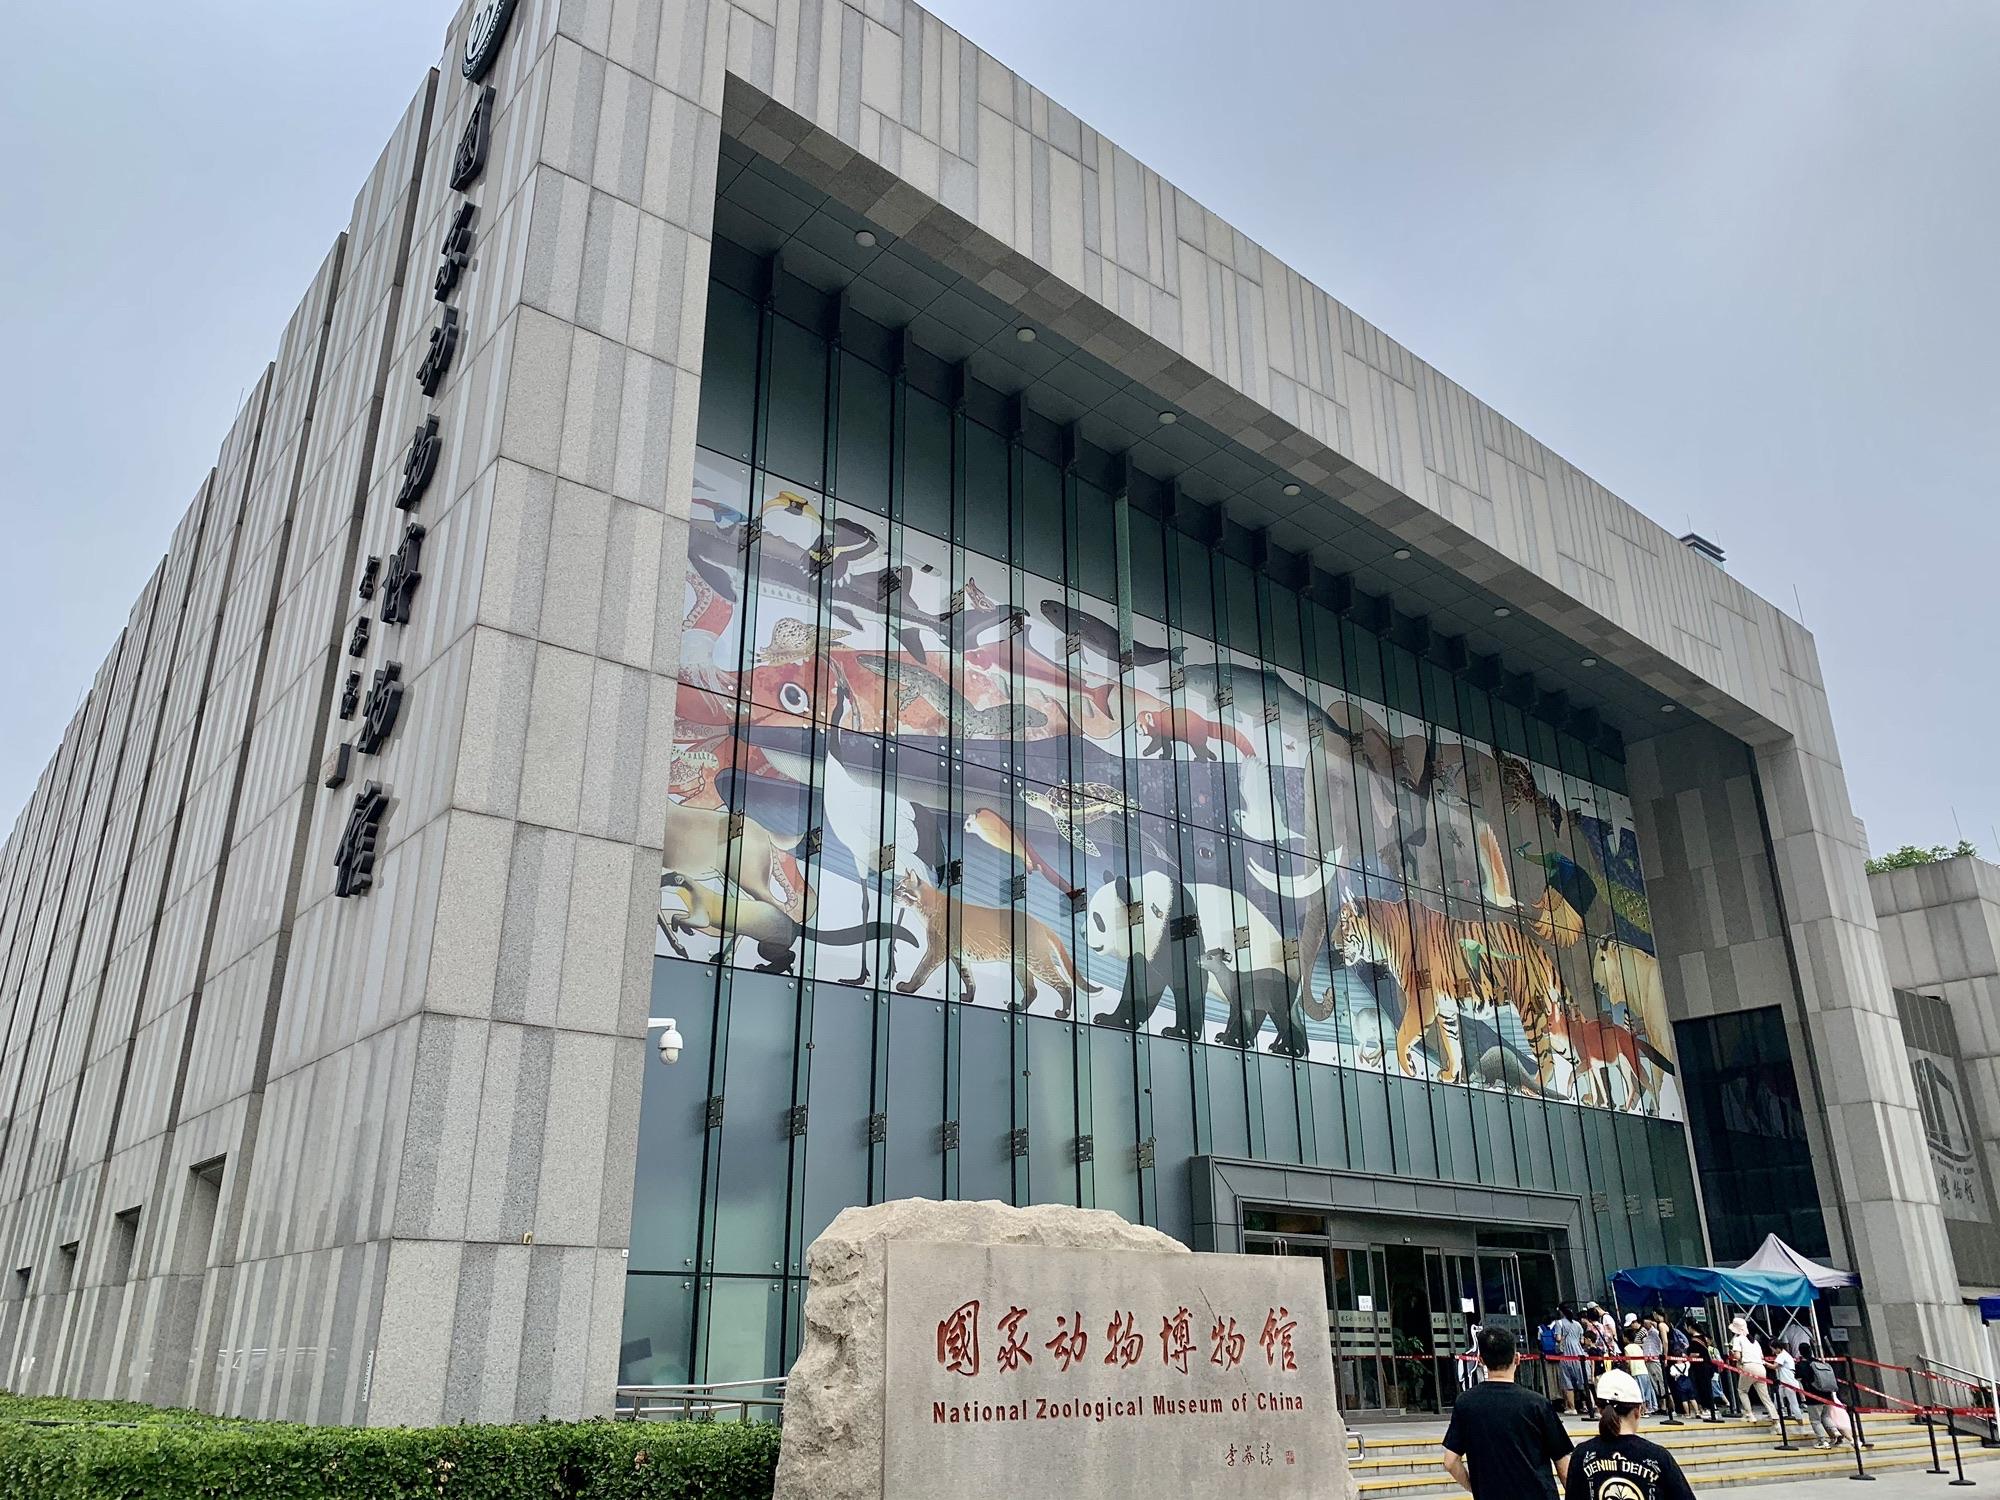
地标名称：国家动物博物馆
所在城市：北京市·朝阳区